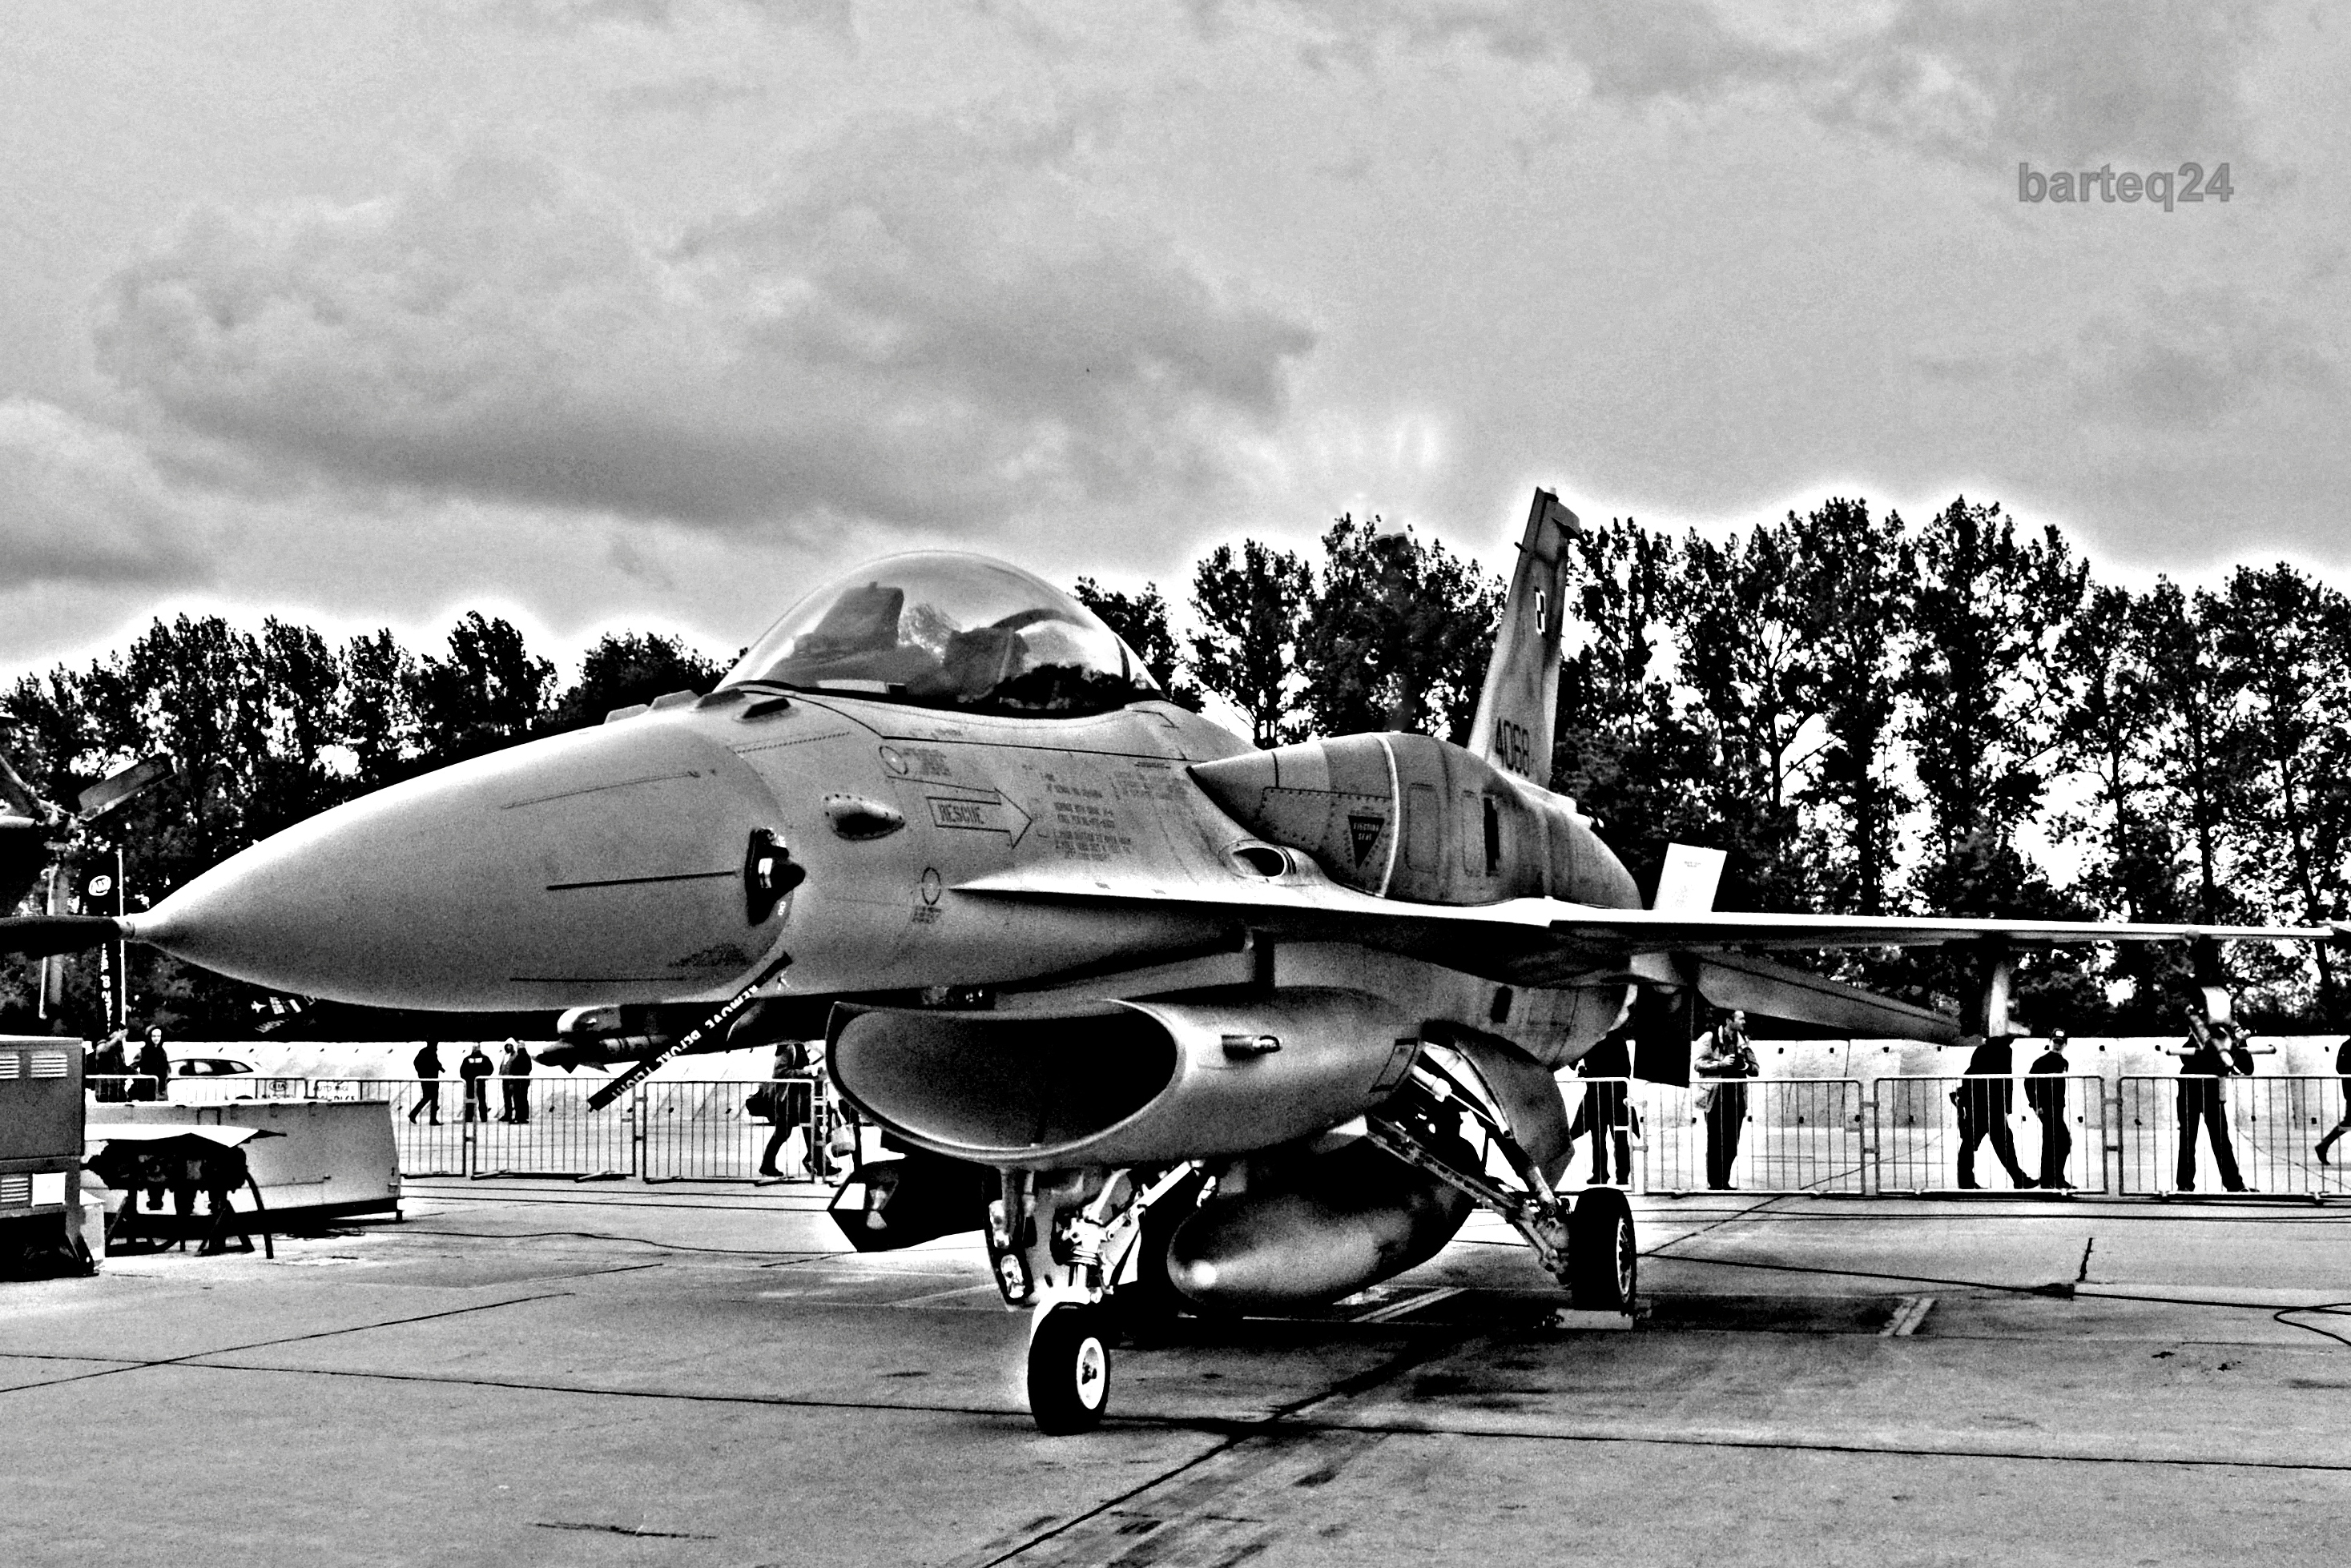
black and white, airplane, aircraft, europe, vehicle, aviation, monochrome, poland, polska, mazovia, mazowsze, epmm, polishairforce, lockheedmartin, 4068, jc29, f16cblock52, minskmazowiecki, air force, jet aircraft, fighter aircraft, military aircraft, monochrome photography, atmosphere of earth, aircraft engine, mcdonnell douglas fa 18 hornet